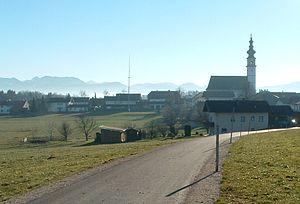
Wonneberg est une commune de Bavière, située dans l'arrondissement de Traunstein, dans le district de Haute-Bavière.